Sääksjärvi

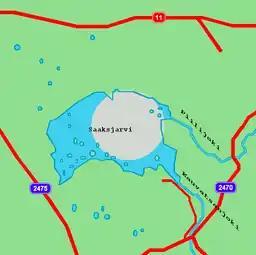
Map: crater area in grey

Sääksjärvi is a lake in Kokemäki, Satakunta, western Finland, east from the town of Pori. The lake is notable because it overlies an impact crater.